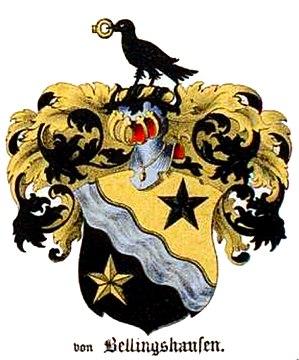
La famille von Bellingshausen est une famille de la noblesse germano-balte dont les racines sont en Livonie. Son représentant le plus célèbre est l'explorateur Fabian Gottlieb von Bellingshausen.